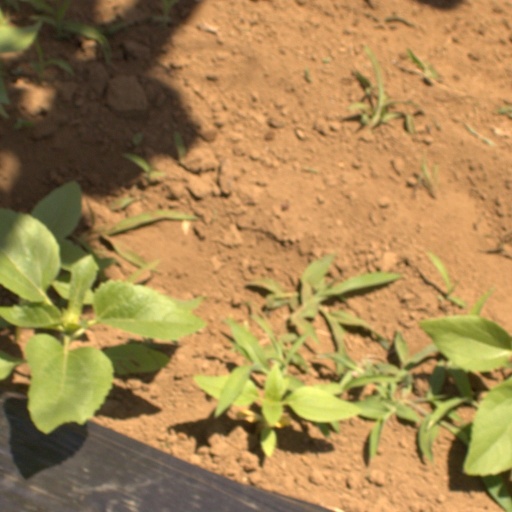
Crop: Jerusalem artichoke